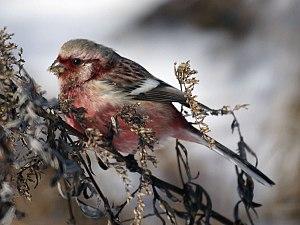
Le Roselin à longue queue est une espèce de passereaux de la famille des Fringillidae.